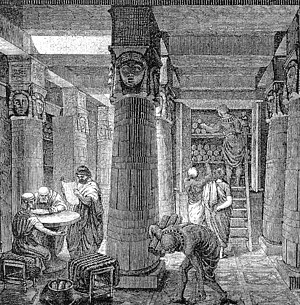
Græsk litteratur / Hellenismen
Bogruller opbevaredes og studeredes i Alexandrias bibliotek.
Den græske litteratur er en af verdens ældste. Det græske skriftsprog har en dokumenteret historie på 3.500 år – den længste af alle indoeuropæiske sprog – og den tidligste bevarede egentlige litteratur er skrevet ved indgangen til Antikken, omkring 800 f.Kr.: det drejer sig om Homers episke digte Iliaden og Odysseen. Dette markerede indgangen til den græske litteraturs storhedstid, som varede i et halvt årtusind indtil Alexander den Stores tid omkring 300 f.Kr. Men selv om storhedstiden var forbi fortsatte den græske litteratur med at være produktiv og er det stadigvæk; den mest indflydelsesrige græske bog fra efter-klassisk tid – det Nye Testamente – er muligvis også den mest indflydelsesrige overhovedet.